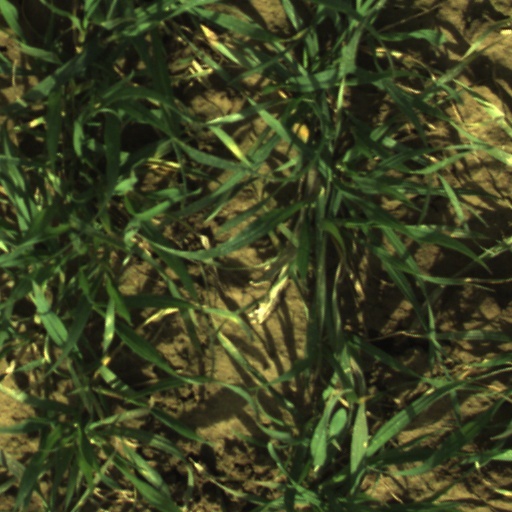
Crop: wheat